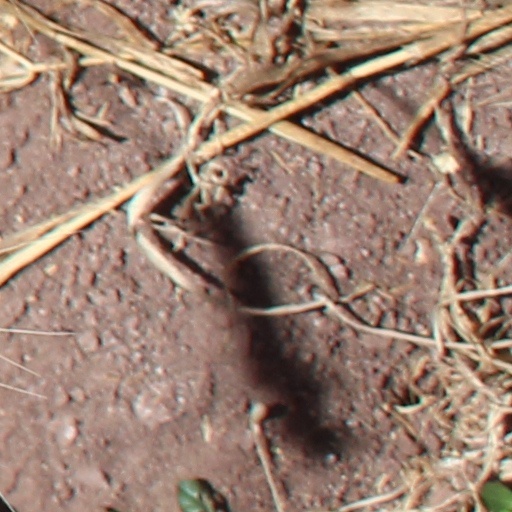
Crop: wheat